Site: brandenburg
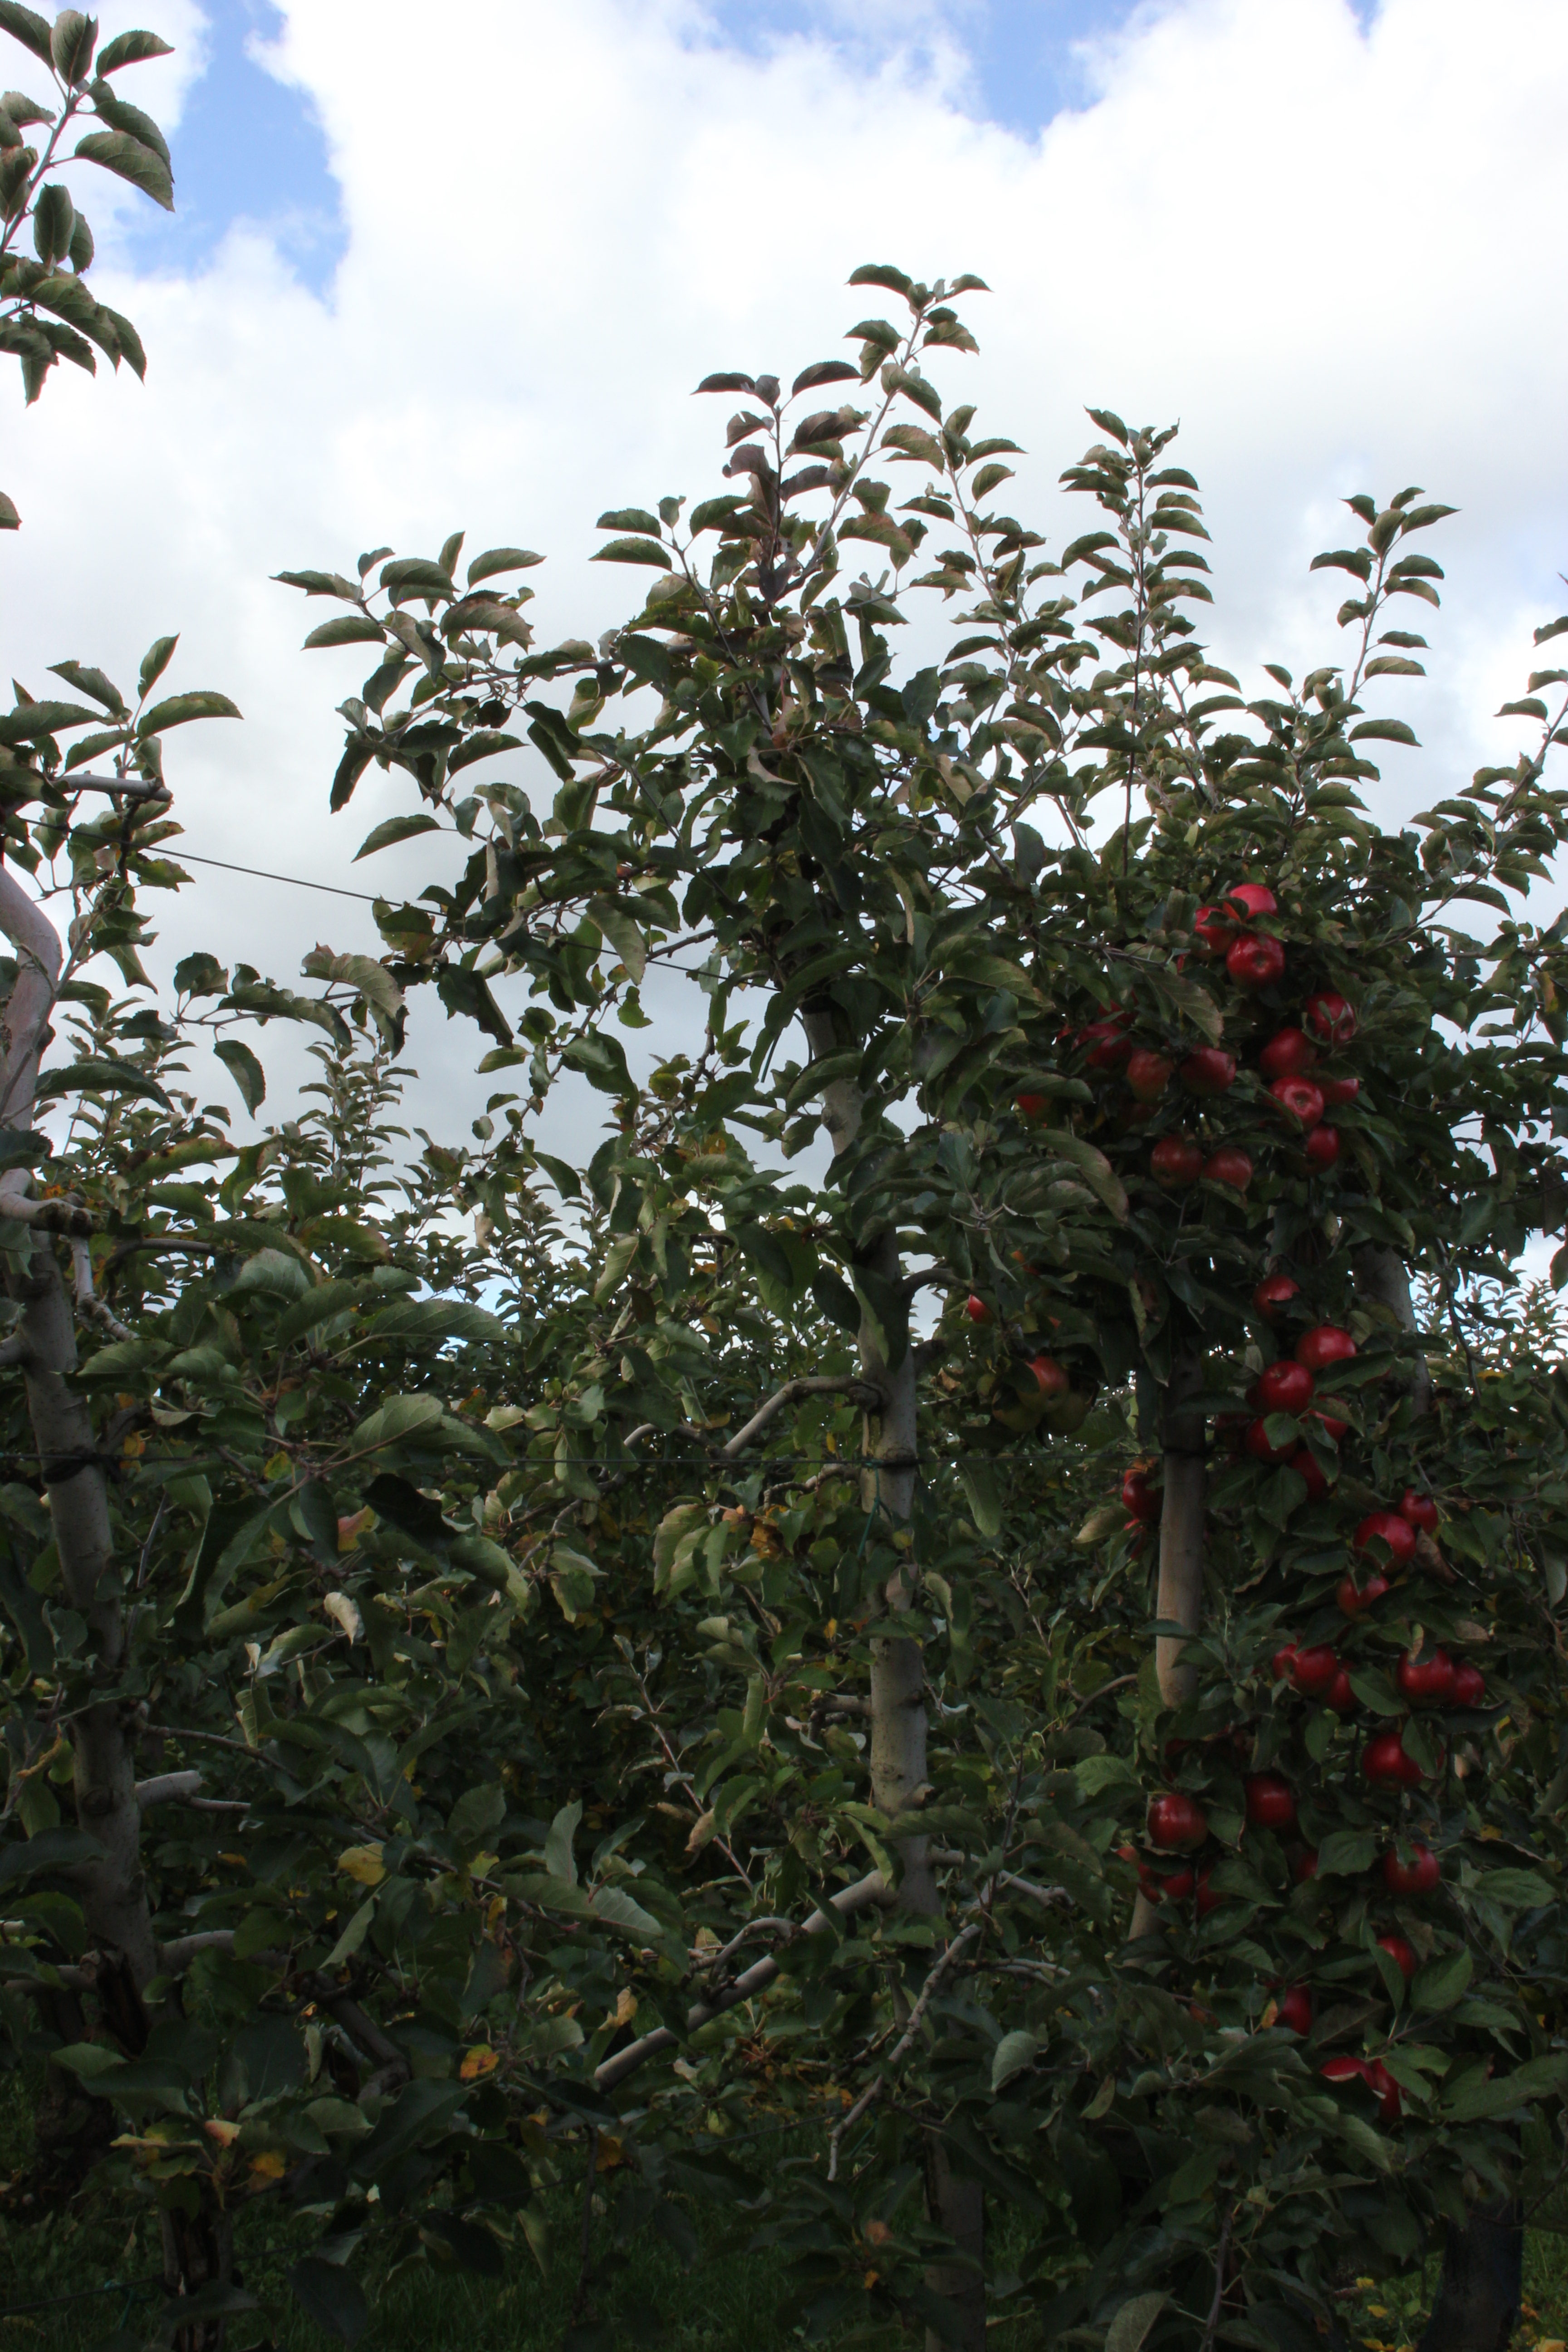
Growth stage (BBCH 91): Senescence, beginning of dormancy